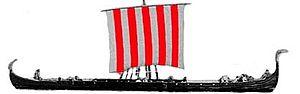
Cette liste regroupe les guerres et conflits ayant vu la participation de la France sous ses différentes entités de 486 à aujourd'hui. Ne sont pas listées les guerres de religion en France ni les différentes révolutions, insurrections ou soulèvements.
Le traité de Saint-Clair-sur-Epte est conclu à l'automne de l'année 911 entre le roi des Francs Charles III le Simple et Rollon, un chef viking. Il permet l’établissement des Normands en Neustrie à condition qu’ils protègent le royaume de Charles III de toute nouvelle invasion des « hommes du Nord ».